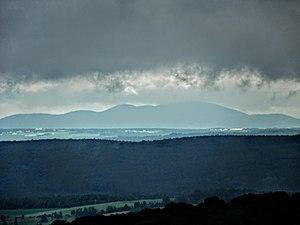
Vue vers le Grand Morne près d'Adstock et Sacré-Cœur-de-Jésus à partir de Saint-Frédéric (Québec).
Le Grand Morne est une montagne située à Sainte-Clotilde-de-Beauce dans la région Chaudière-Appalaches au Québec au Canada.